Climate of the United Kingdom

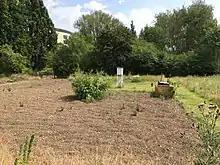
Cambridge Botanic Garden Weather Station where a then-record high of was recorded

Generally, the United Kingdom has cool to mild winters and warm to hot summers with moderate variation in temperature throughout the year. In England the average annual temperature varies from in the north to in the south, but over the higher ground this can be several degrees lower. This small variation in temperature is to a large extent due to the moderating effect the Atlantic Ocean has—water has a much greater specific heat capacity than air and tends to heat and cool slowly throughout the year. This has a warming influence on coastal areas in winter and a cooling influence in summer.